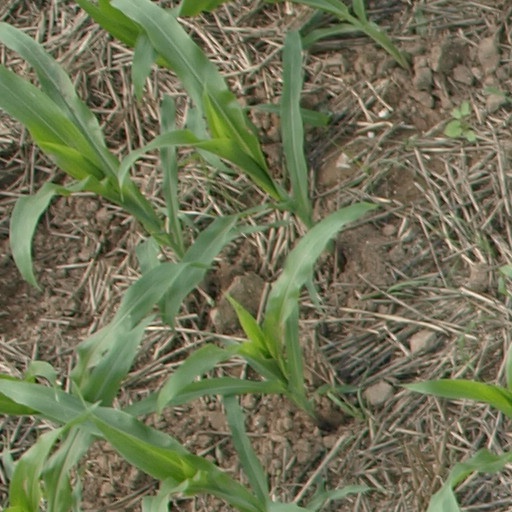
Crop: maize; corn